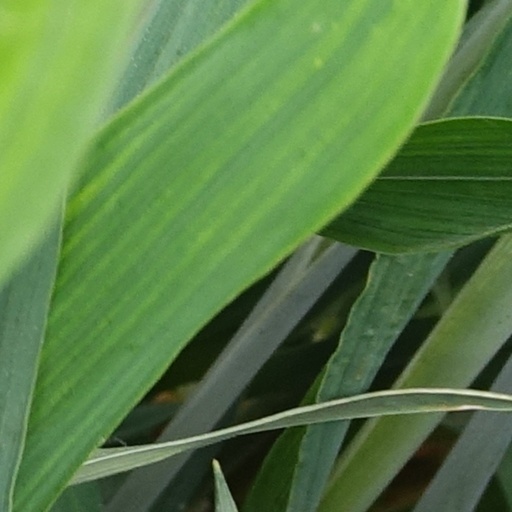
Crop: wheat